1948 Summer Olympics torch relay

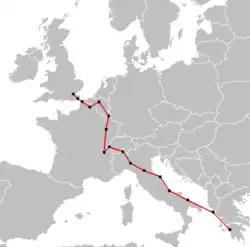
The Olympic torch relay route for the 1948 Summer Olympics

While the general negotiation with other countries and the specific route were handled by the Organising Committee for the Games, the detailed organisation was delegated to a subgroup led by F.W. Collins. Due to cost implications, the extensive route conducted by the 1936 Games was ruled out. Instead, the simplest route from Olympia to London was to be used, going by sea to Italy and then run through Switzerland and France. The route was modified only when Luxembourg and Belgium both requested that the torch travel their territories. A longer Greek route was planned, but reduced from an expected down to due to concerns over the civil war in the country and a lack of security.